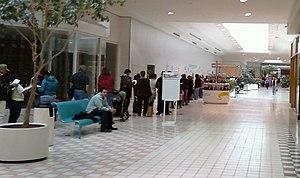
La vaccination contre la grippe A (H1N1) de 2009 est inédite à l'échelle internationale à la fois par la rapidité avec laquelle les vaccins ont été développés, par les campagnes de vaccination organisées, ainsi que par l'ampleur des polémiques déclenchées. De plus, s'appuyant sur les structures mises en place à la suite de l'épisode de grippe aviaire A, cette campagne est exceptionnelle par la coordination internationale qui s'est instaurée autour de cette pandémie, notamment sur les dispositifs de pharmacovigilance instaurés pour le suivi des effets indésirables des vaccins.